Fugue

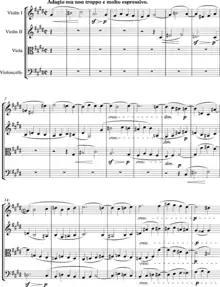
Beethoven, Quartet in C minor, Op. 131, opening fugal exposition. <a href="https%3A//www.youtube.com/watch%3Fv%3DWlFYC1U5viw">Listen

Ludwig van Beethoven was familiar with fugal writing from childhood, as an important part of his training was playing from "The Well-Tempered Clavier". During his early career in Vienna, Beethoven attracted notice for his performance of these fugues. There are fugal sections in Beethoven's early piano sonatas, and fugal writing is to be found in the second and fourth movements of the "Eroica Symphony" (1805). Beethoven incorporated fugues in his sonatas, and reshaped the episode's purpose and compositional technique for later generations of composers.